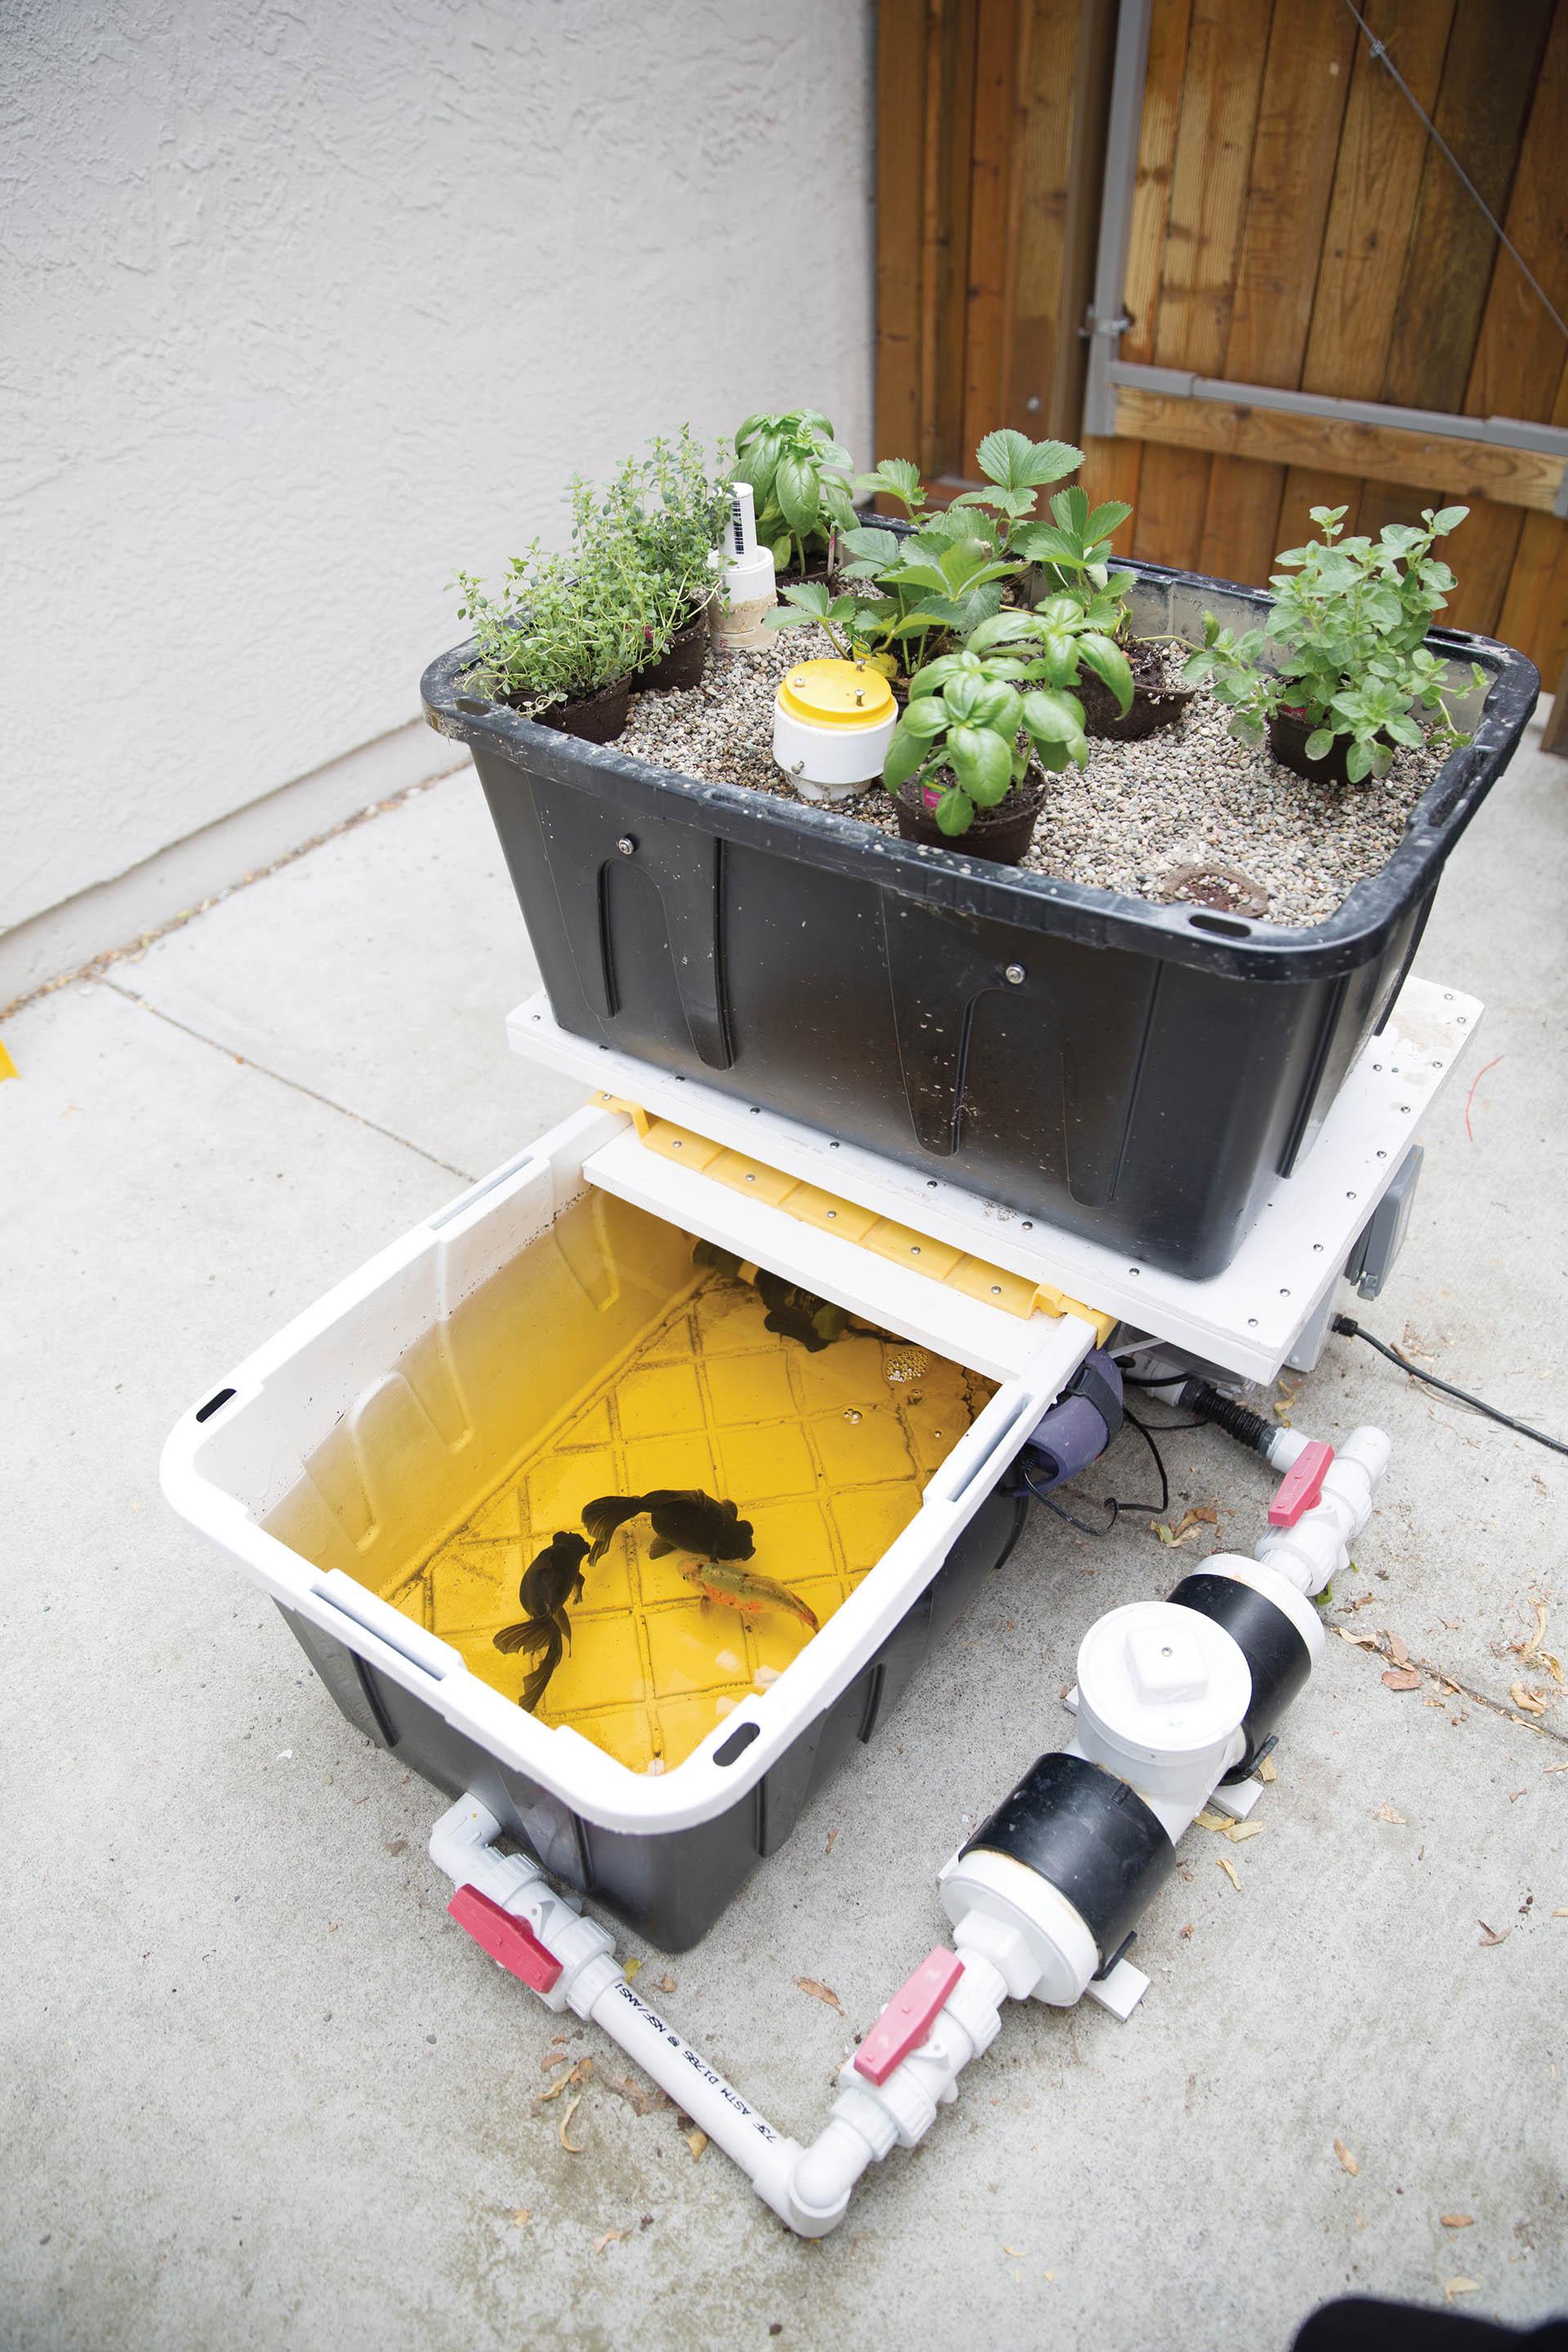
Mfumo wa akwaponiki, ambapo samaki na mimea hukuzwa pamoja, juu kuna sanduku kubwa la rangi nyeusi lenye mimea inayokua kwenye kokoto. Chini yake, kuna sanduku jingine ya rangi nyeusi lenye ndani yake maji ya manjano na samaki wachache wanaogelea.